Gladiator

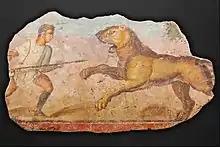
Mérida amphitheatre, Spain; mural of beast hunt, showing a venator (or bestiarius) and lioness

The body of a gladiator who had died well was placed on a couch of Libitina and removed with dignity to the arena morgue, where the corpse was stripped of armour, and probably had its throat cut as confirmation of death. The Christian author Tertullian, commenting on "ludi meridiani" in Roman Carthage during the peak era of the games, describes a more humiliating method of removal. One arena official, dressed as the "brother of Jove", Dis Pater (god of the underworld) strikes the corpse with a mallet. Another, dressed as Mercury, tests for life-signs with a heated "wand"; once confirmed as dead, the body is dragged from the arena.